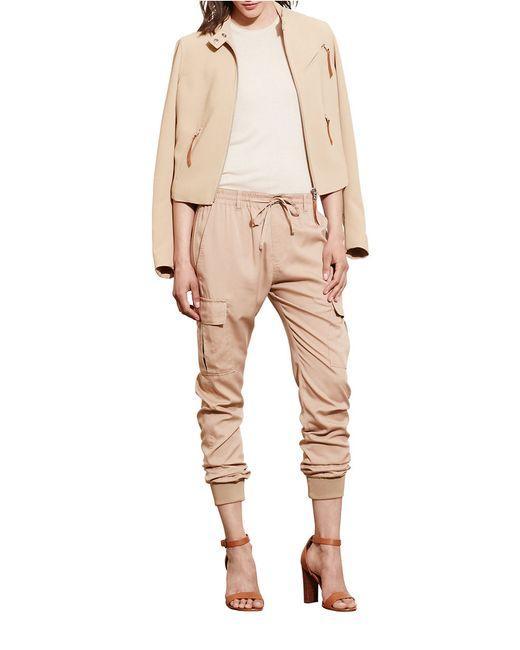
Cargo-Jogginghose aus Gewebe in Rosa